Futalaufquen Lake

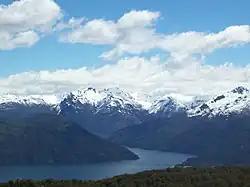
View of Futalaufquen Lake

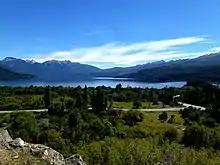
A highway and tourist facilities are along the eastern shore of the lake.

The Arrayanes River flows about to Futalaufquen Lake after collecting the outflow from Lake Menéndez and Lake Rivadavia. The Arrayanes River is named after the trees of the same name found along its banks (the Arrayanes tree is commonly called the Chilean Myrtle in English). The Arrayanes River is noted for its scenery and sport fishing, especially for rainbow trout, an introduced species.